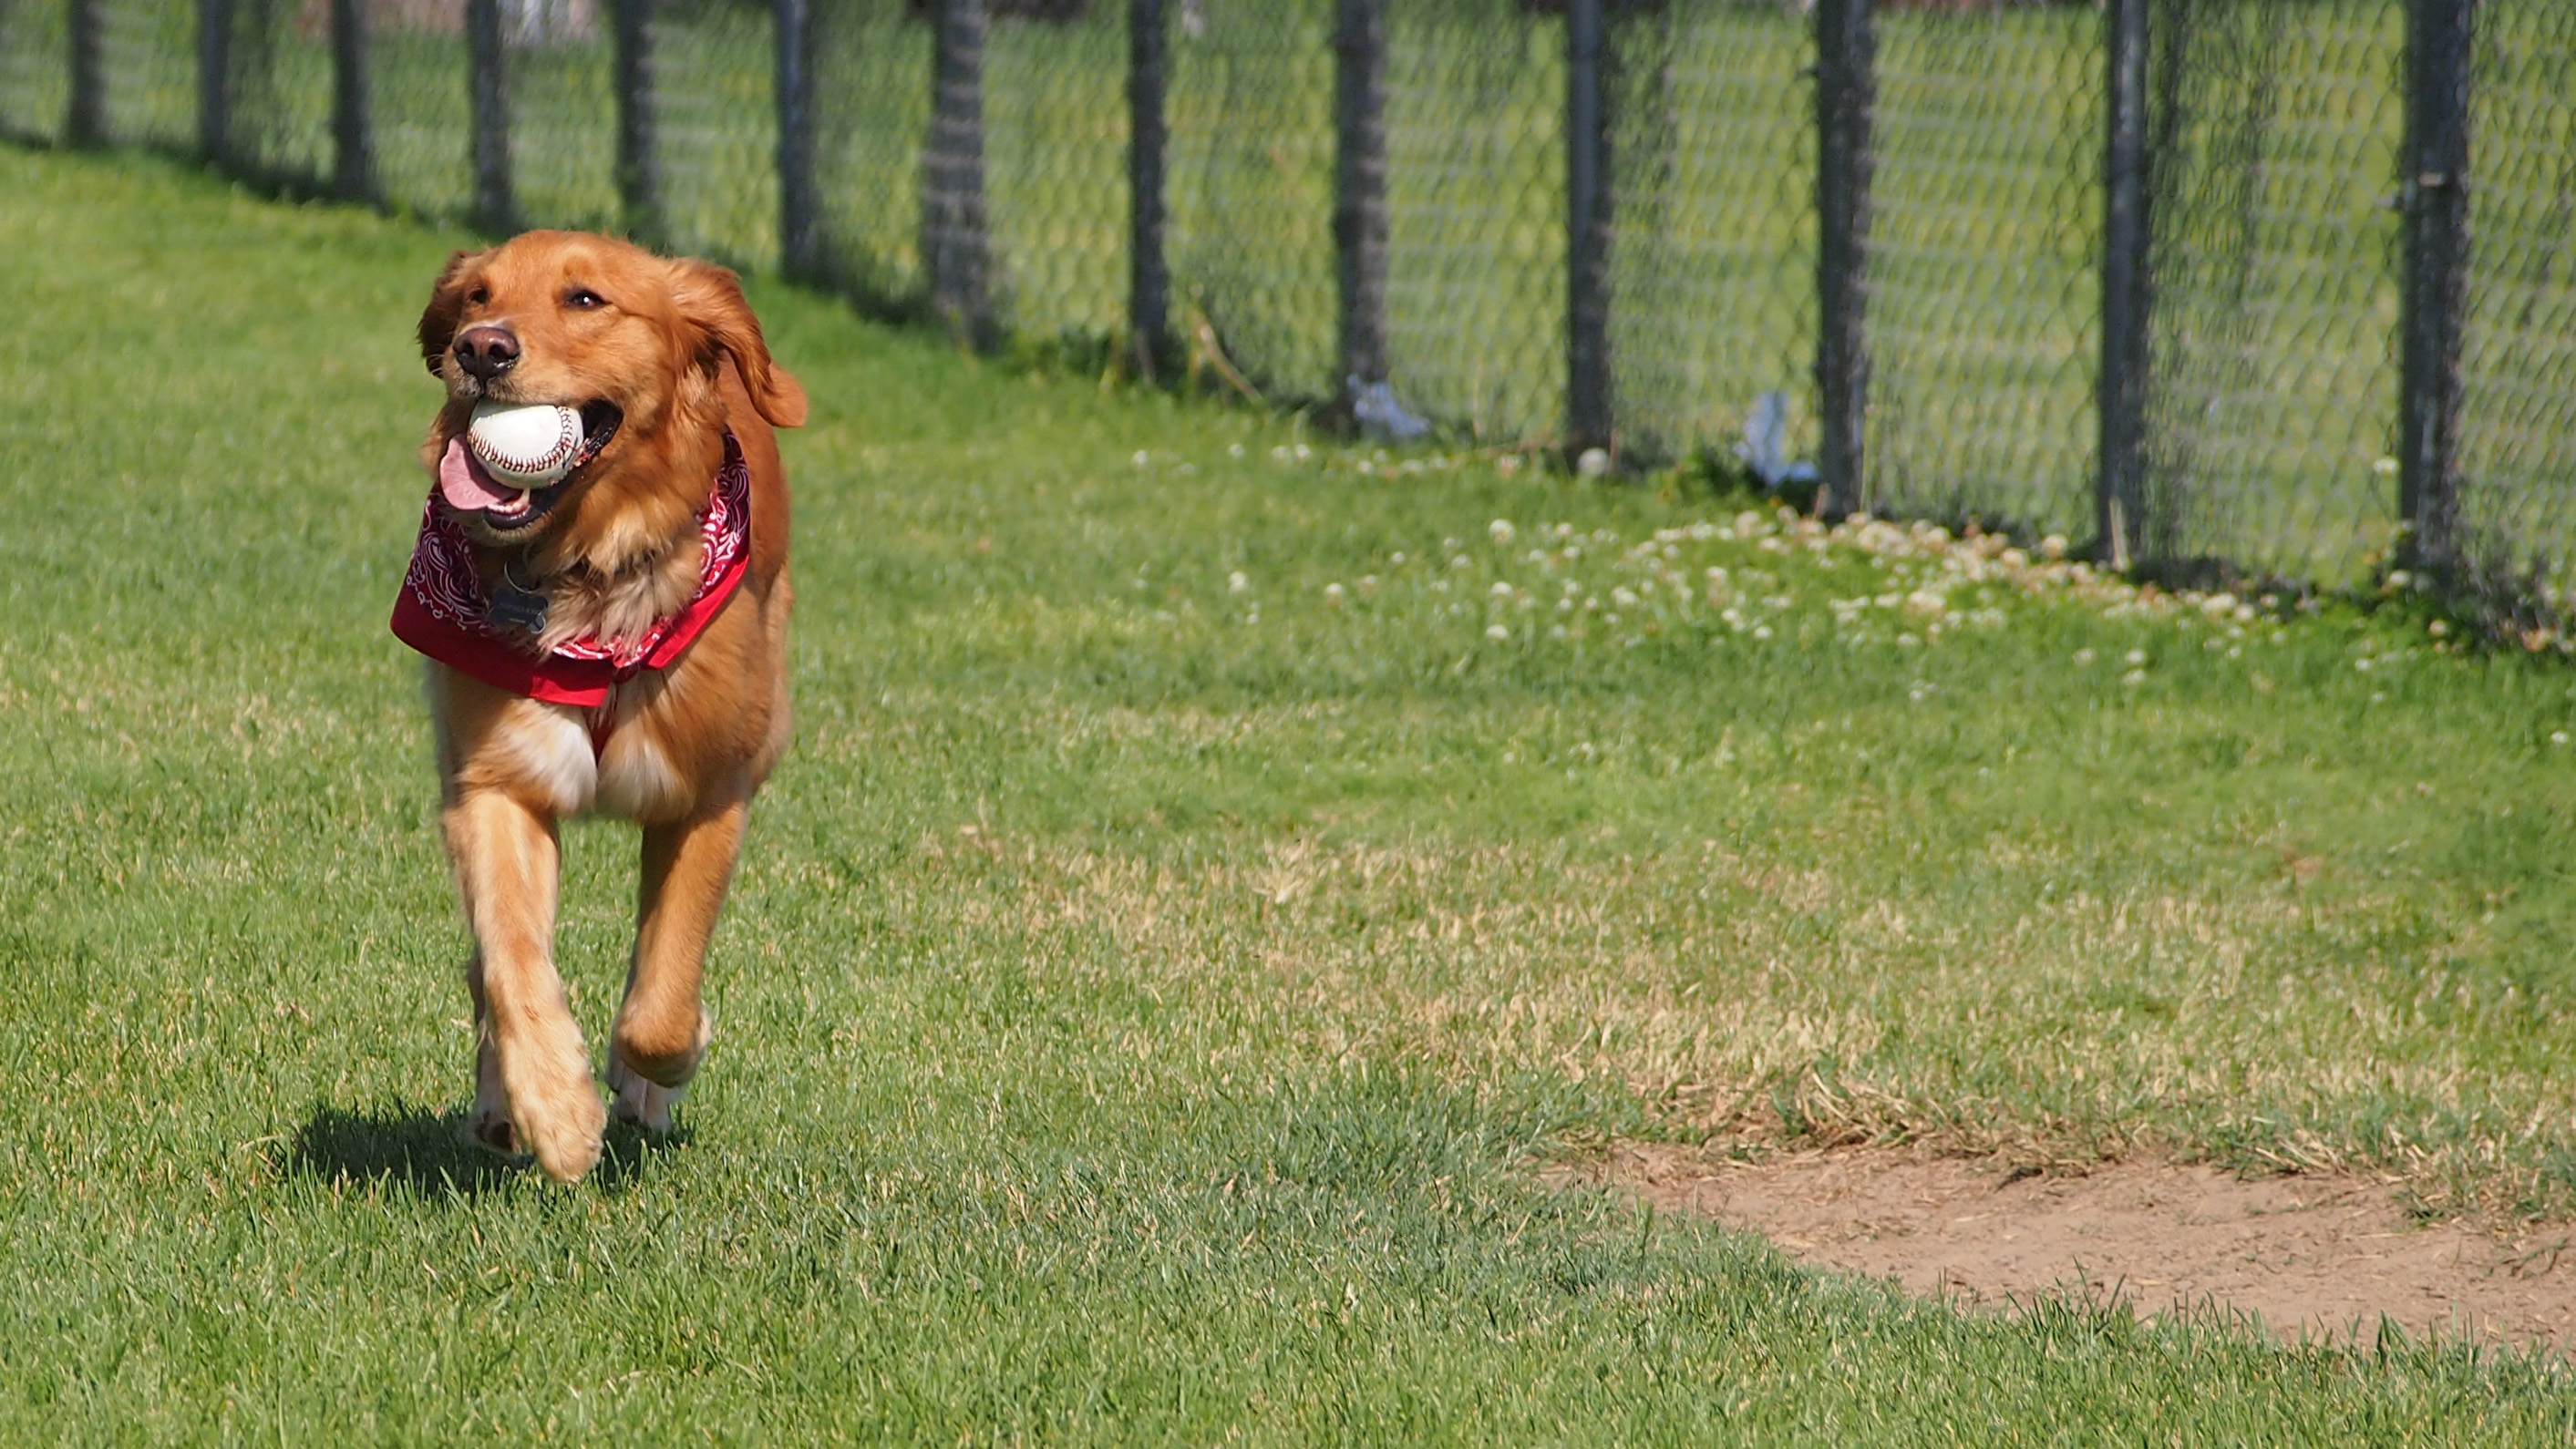
grass, people, lawn, dog, food, park, mammal, picnic, family, kids, creativecommons, happy, vertebrate, witness, activities, jehovah, congregation, jw, theocratic, dog like mammal